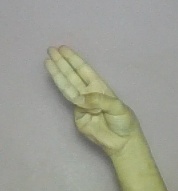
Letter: thaa